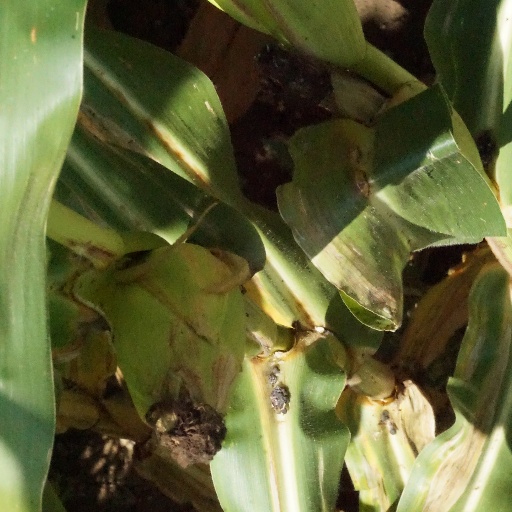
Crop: maize; corn